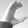
ASL letter: C